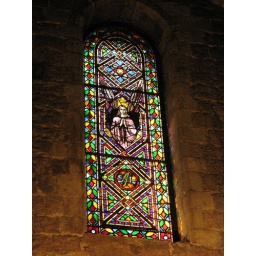
Stained glass window in the Seville Cathedral